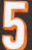
Number: 5